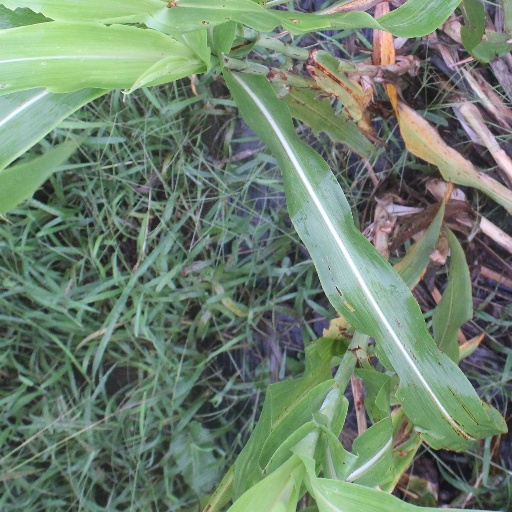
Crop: sorghum